Answer in natural language. Which point is closer to the camera taking this photo, point B  or point C? Choose between the following options: C or B
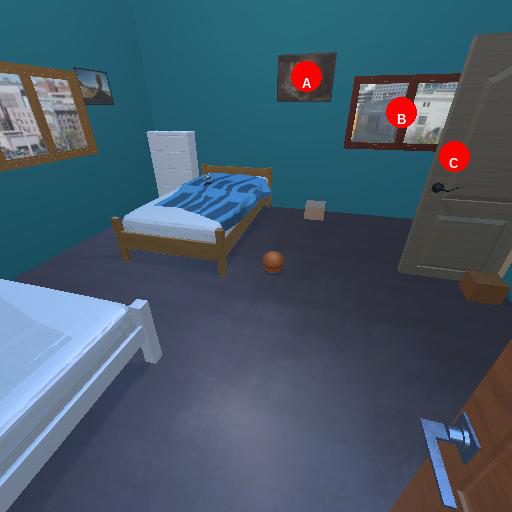
<answer>C</answer>